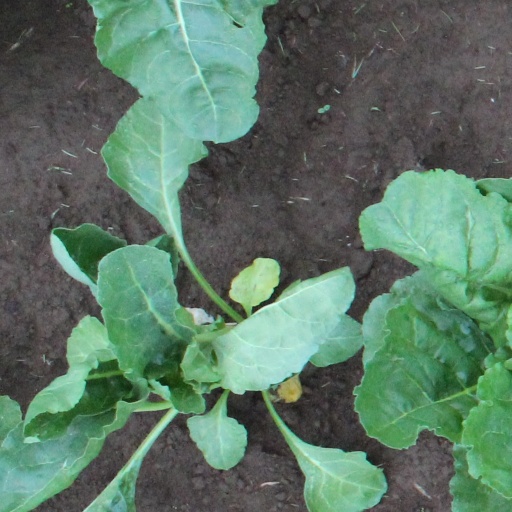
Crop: sugar beet